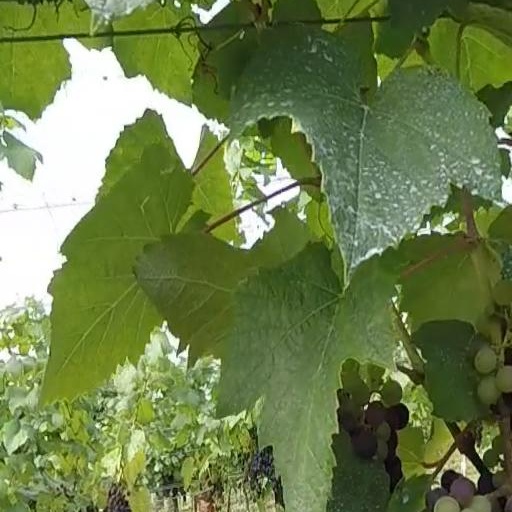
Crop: grape